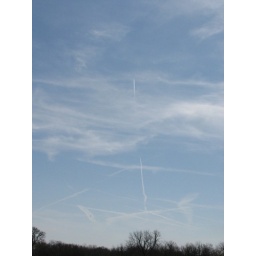
Taken MAR 5, 2009 in Denton, TX . Off we go Into the wild blue yonder Climbing high Into the sky